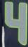
Number: 4